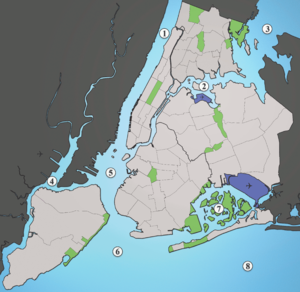
East River
Kort over vandområder omkring New York City: 1. Hudson River, 2. East River, 3. Long Island-sundet, 4. Newark Bay, 5. Upper New York Bay, 6. Lower New York Bay, 7. Jamaica Bay, 8. Atlanterhavet
East River er ikke en flod, men et smalt stræde, som adskiller fastlandsdelen af New York City og Manhattan fra Long Island. I alt otte broer og tretten tunneller krydser East River, bl.a. den berømte Brooklyn Bridge fra 1883.